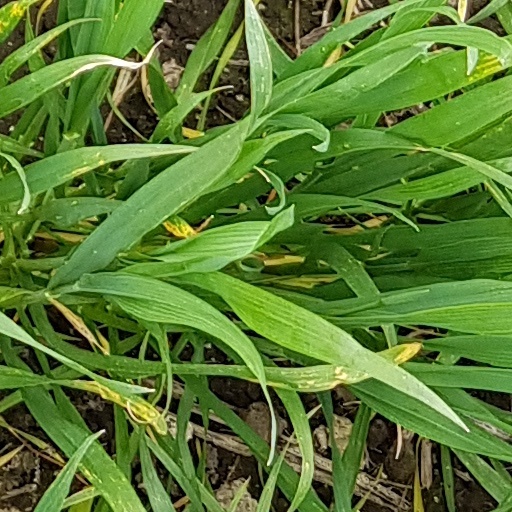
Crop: wheat